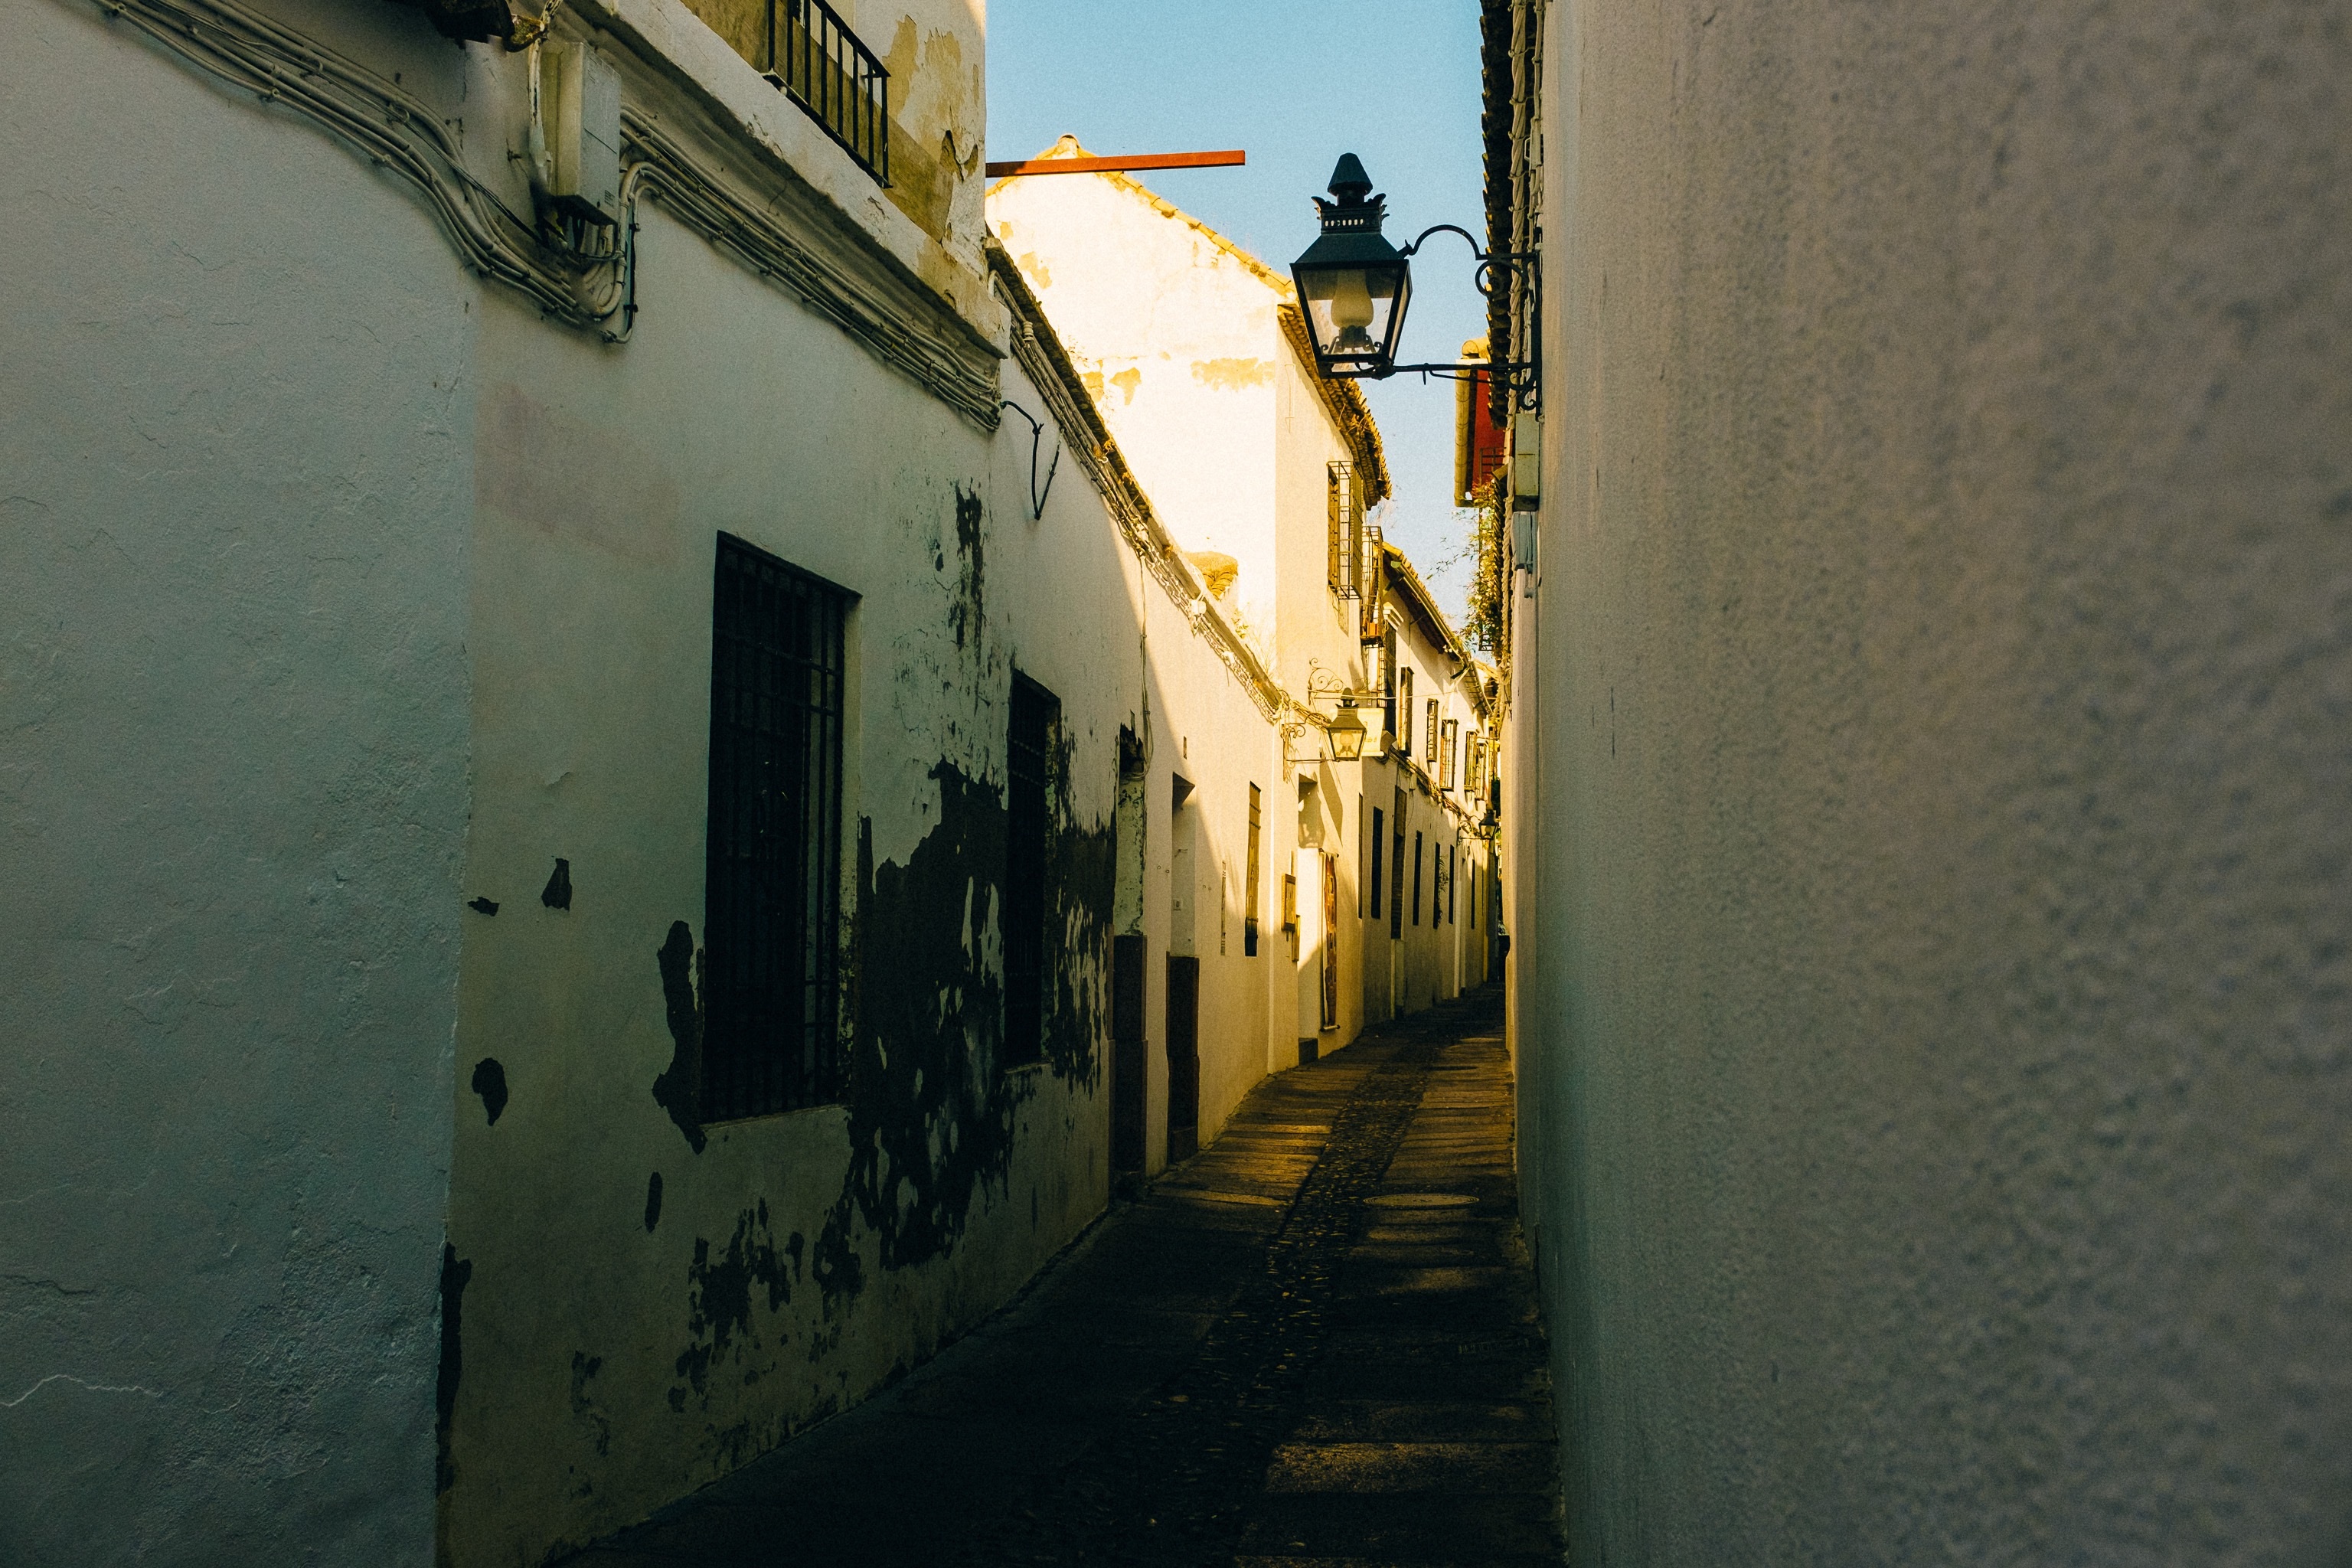
light, road, street, alley, wall, color, art, infrastructure, urban area